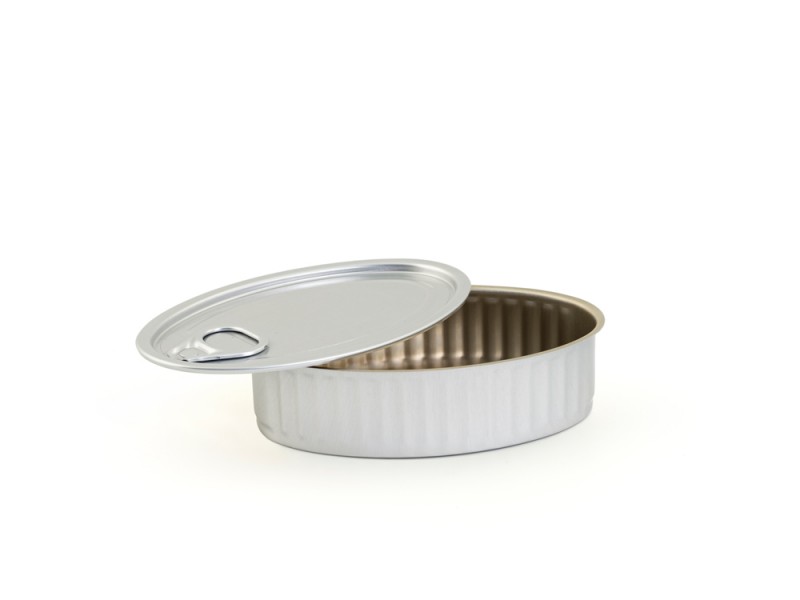
Label: metal